Imam Al-Tayeb Mosque

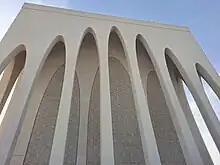
Pillars of the mosque

The Imam Al-Tayeb Mosque, is located in Abu Dhabi, United Arab Emirates within the Abrahamic Family House interfaith complex alongside a synagogue and a Catholic church. It was inaugurated on 16 February 2023. The mosque is named after the Grand Imam of Al-Azhar, Ahmed El-Tayeb.